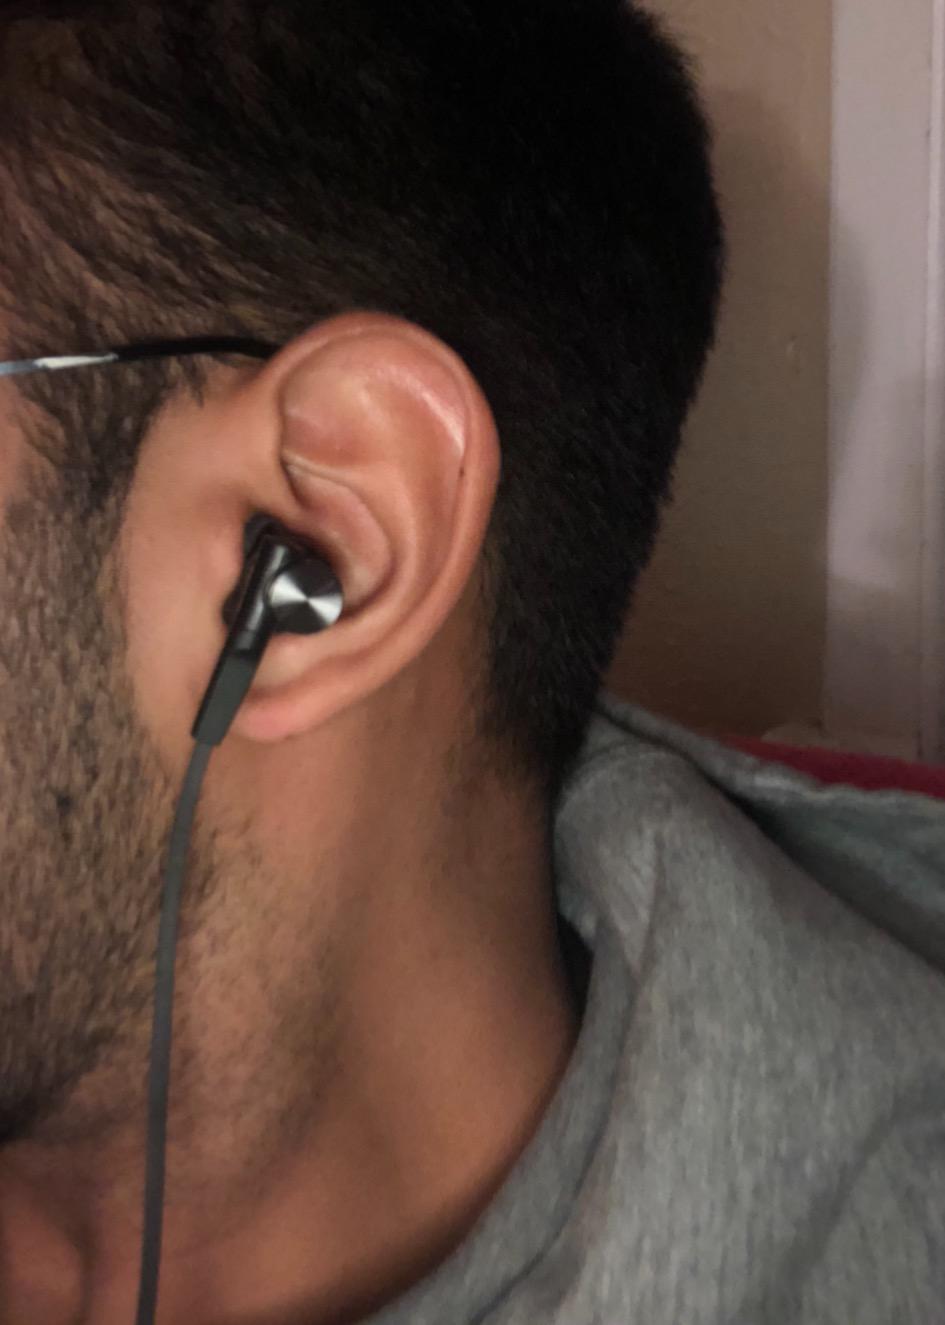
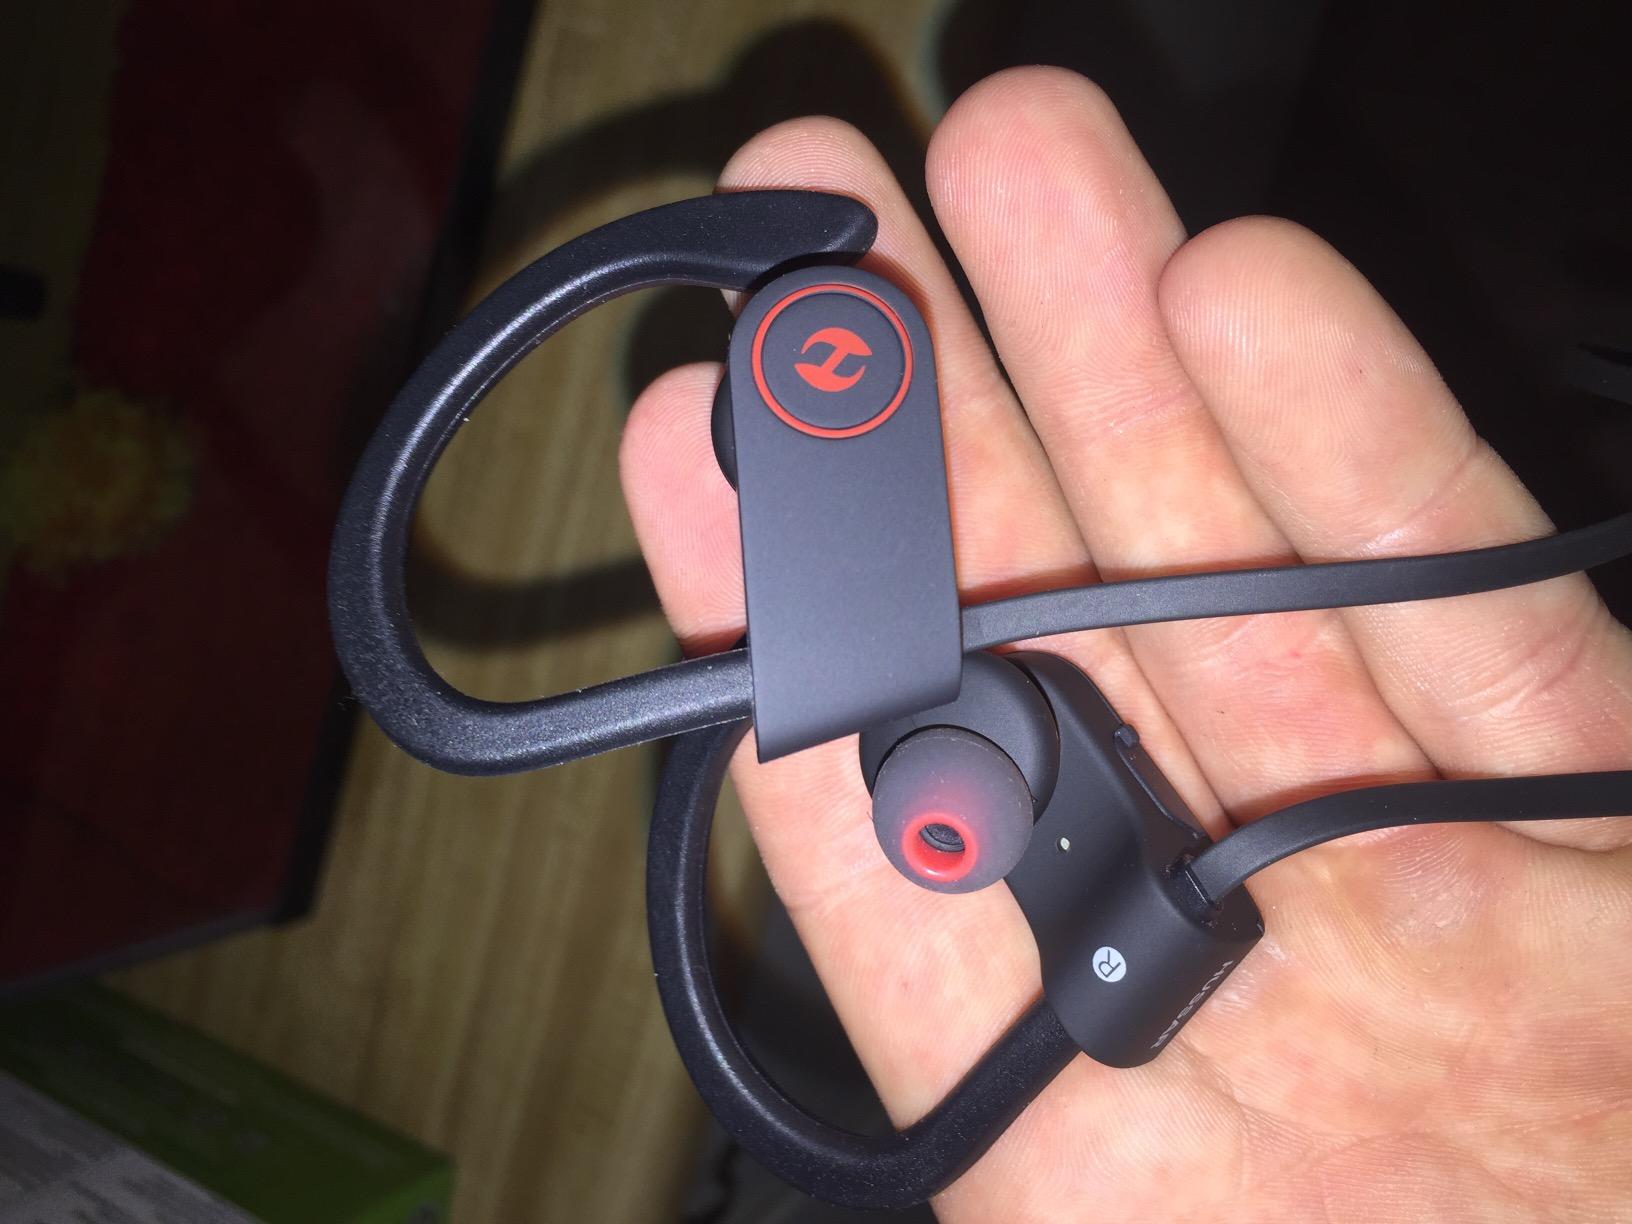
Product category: headphones
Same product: no